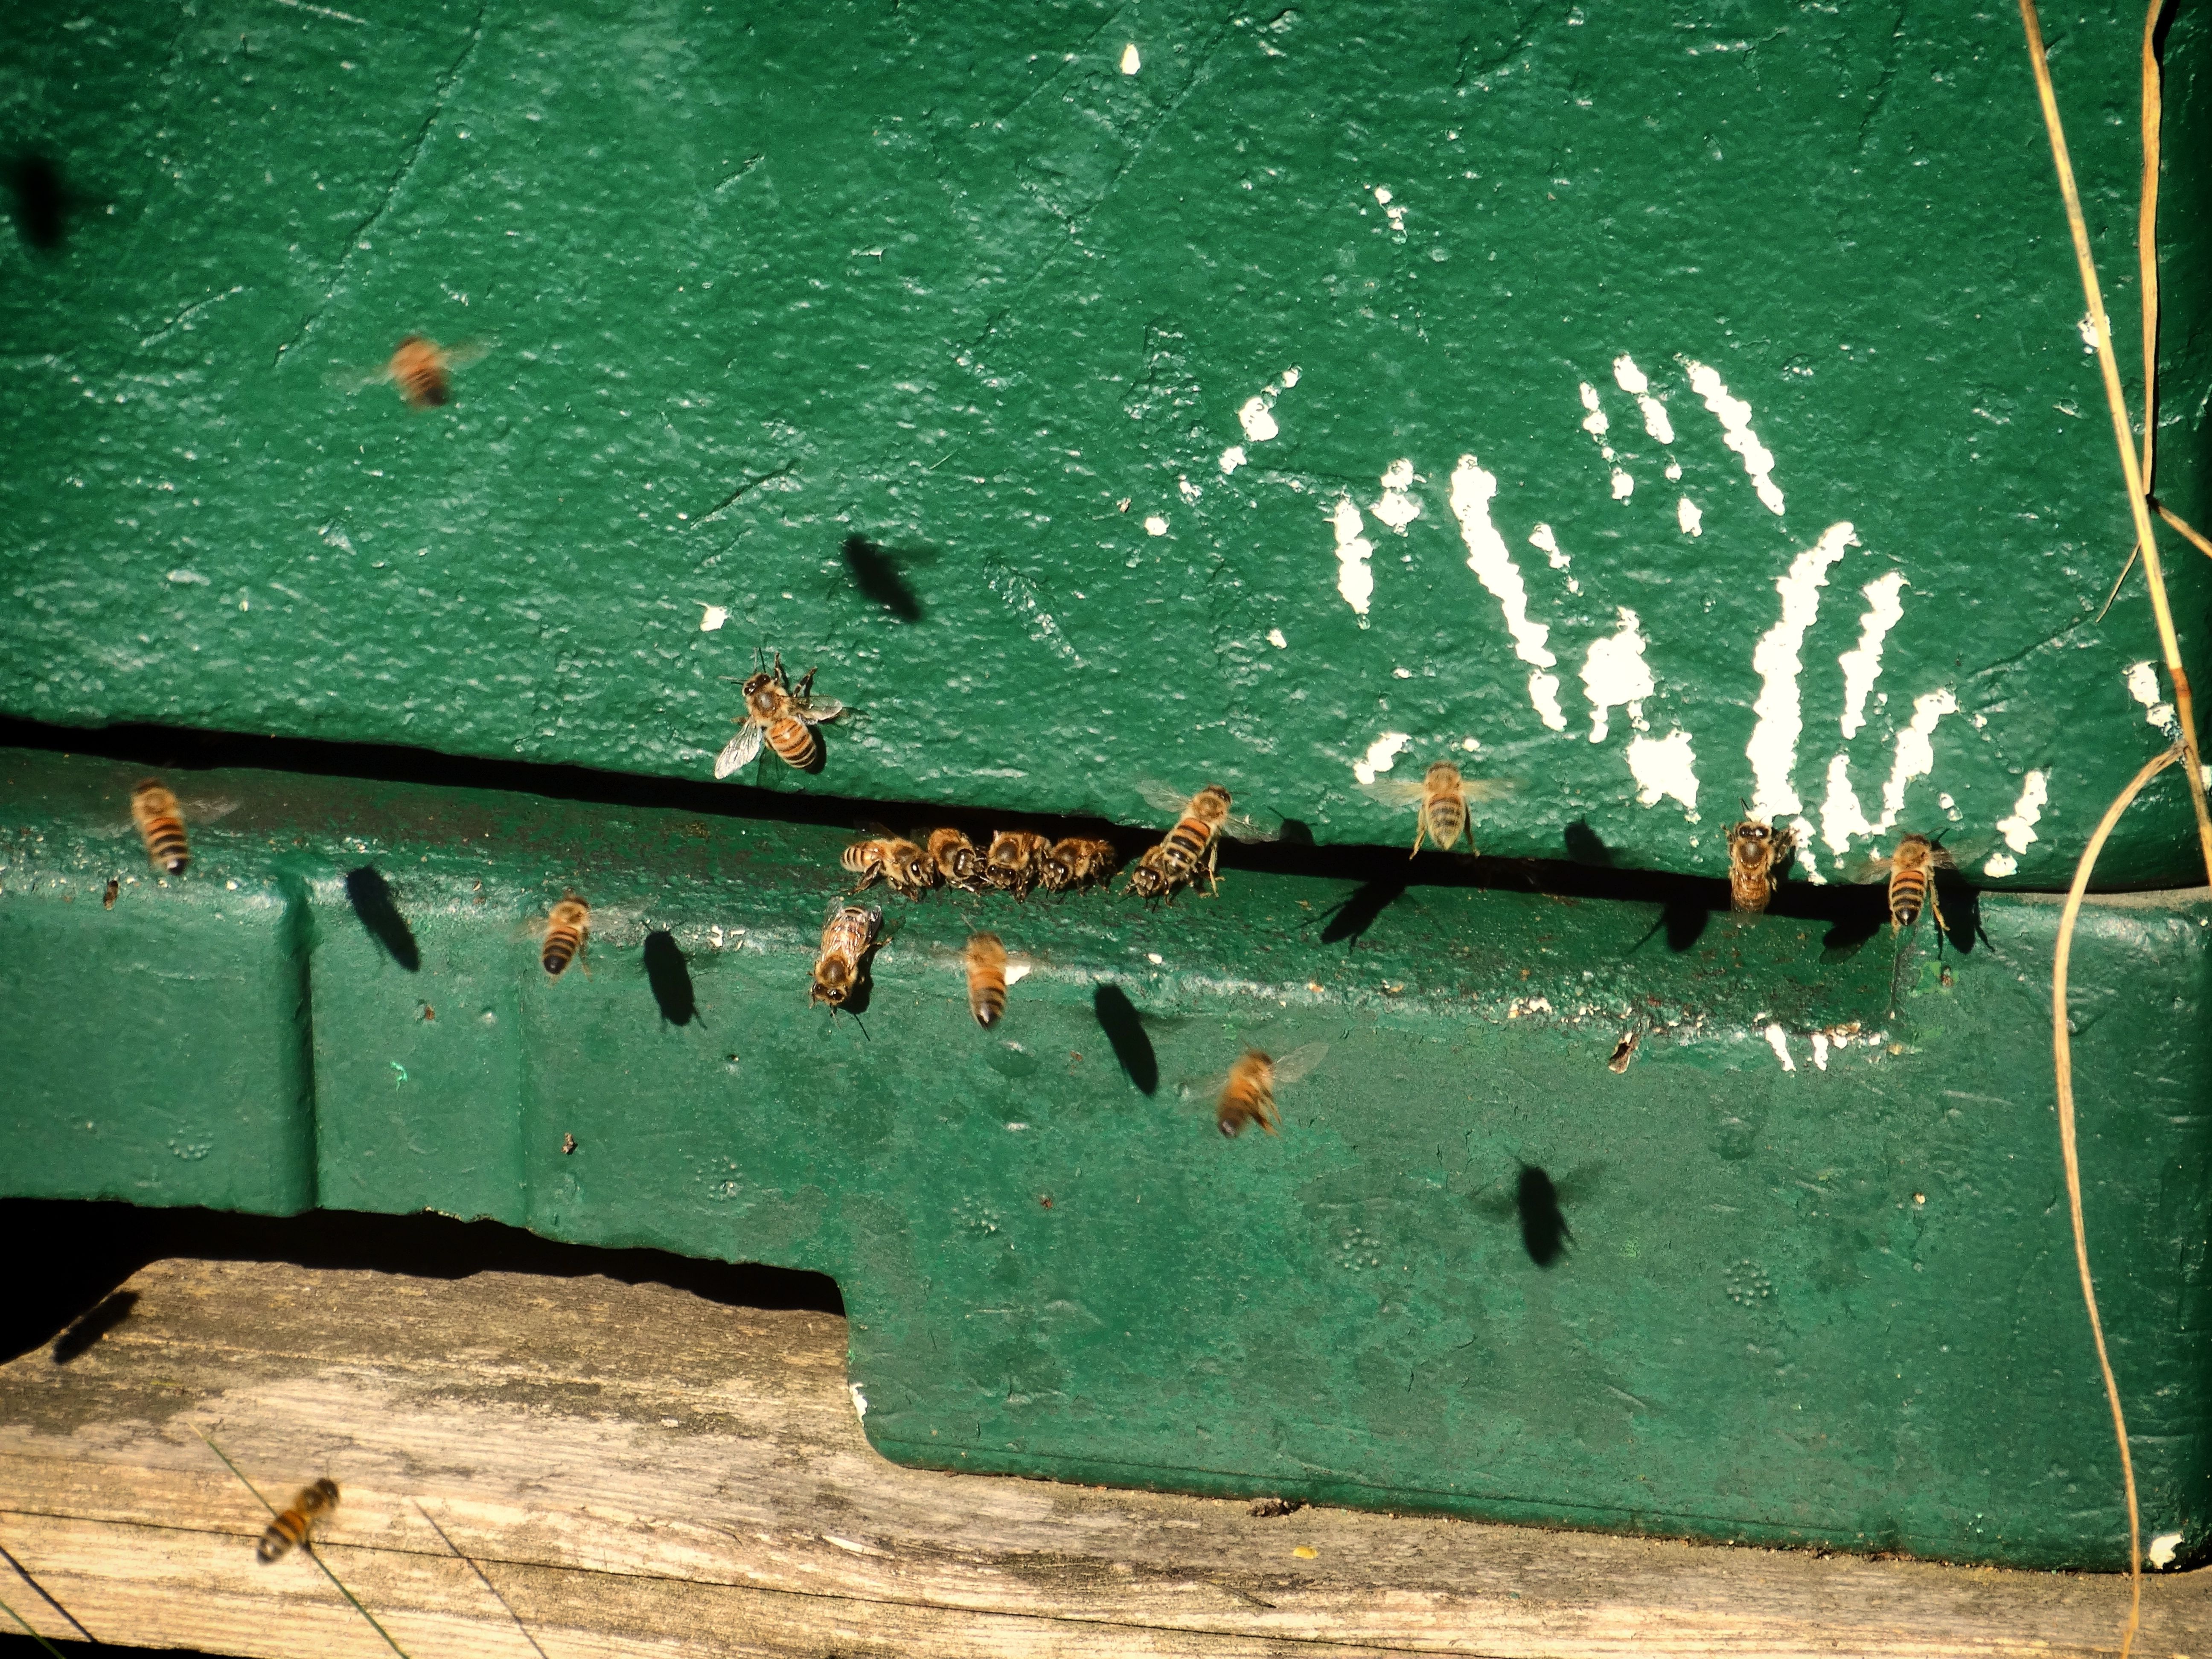
light, wood, leaf, wall, green, color, flight, shape, bees, bees box